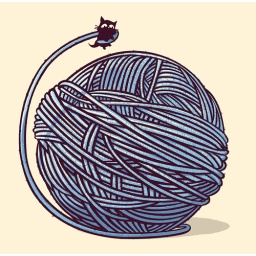
wool ball within the cat